University of Parma

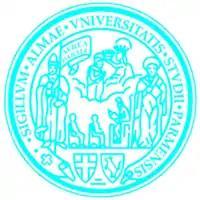
Logo of the University of Parma

The University of Parma is a public university located in Parma, Emilia-Romagna, Italy. Organized into nine departments, it is one of the oldest universities in the world. As of 2016, it had approximately 26,000 students.